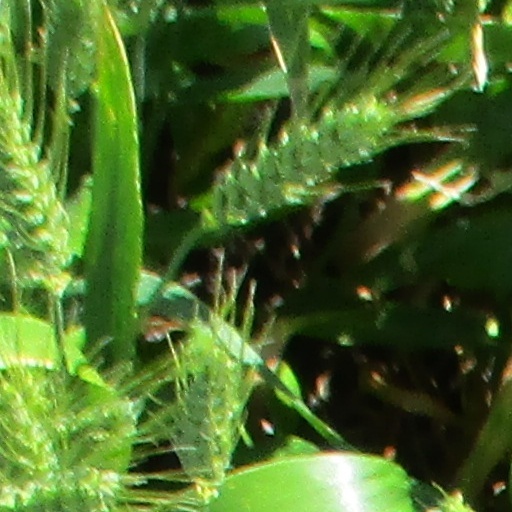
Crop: wheat